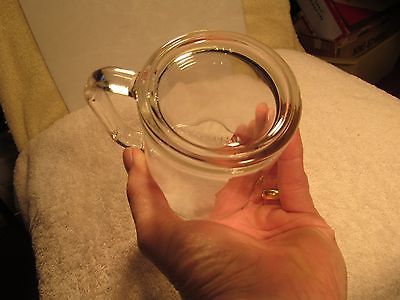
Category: mug